Deshaun Watson

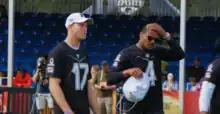
Watson alongside Ryan Tannehill at the 2020 Pro Bowl

In the season opener against the New Orleans Saints, Watson completed 20 of 30 passes for 268 yards, three touchdowns, and an interception while also rushing for 40 yards and a touchdown as the Texans lost 28–30. In a Week 3 27–20 road victory against the Los Angeles Chargers, he threw for 351 yards and three touchdowns, including a 53-yard touchdown to tight end Jordan Akins. Watson was named AFC Offensive Player of the Week. Two weeks later against the Atlanta Falcons, Watson threw for 426 yards and five touchdowns with no interceptions for a perfect passer rating in a 53–32 victory, earning him his second AFC Offensive Player of the Week award. In the next game against the Chiefs, Watson threw for 280 yards, a touchdown, and two interceptions. He also rushed 10 times for 42 yards and two touchdowns in the 31–24 road victory. During Week 8 against the Oakland Raiders, he threw for 279 yards and three touchdowns in a 27–24 victory. During a play near the end of the fourth quarter, Watson was kicked in the eye by defensive end Arden Key's cleat while escaping a sack but managed to blindly throw a touchdown pass to tight end Darren Fells. During Week 13 against the Patriots, he threw for 234 yards and three touchdowns and caught a six-yard touchdown pass from wide receiver DeAndre Hopkins in a 28–22 victory en route to his third AFC Offensive Player of the Week award of the season. Watson helped lead the Texans to a 10–6 record and an AFC South title. He finished the season with 3,852 passing yards, 26 passing touchdowns and 12 interceptions along with 413 rushing yards and seven rushing touchdowns.